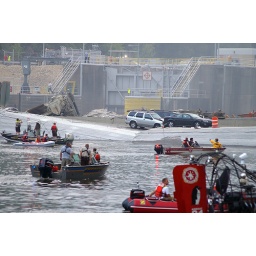
a few of the many rescue boats in the river